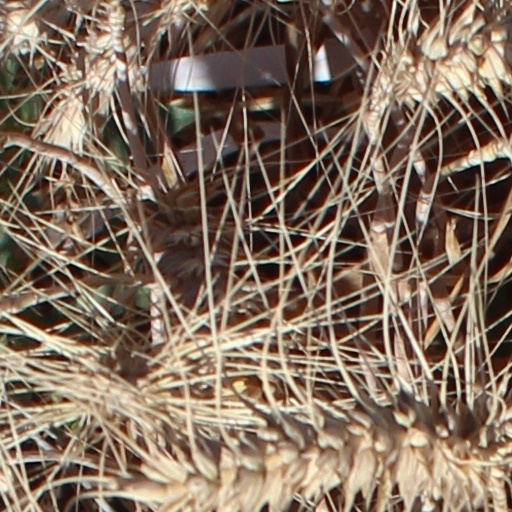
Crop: wheat